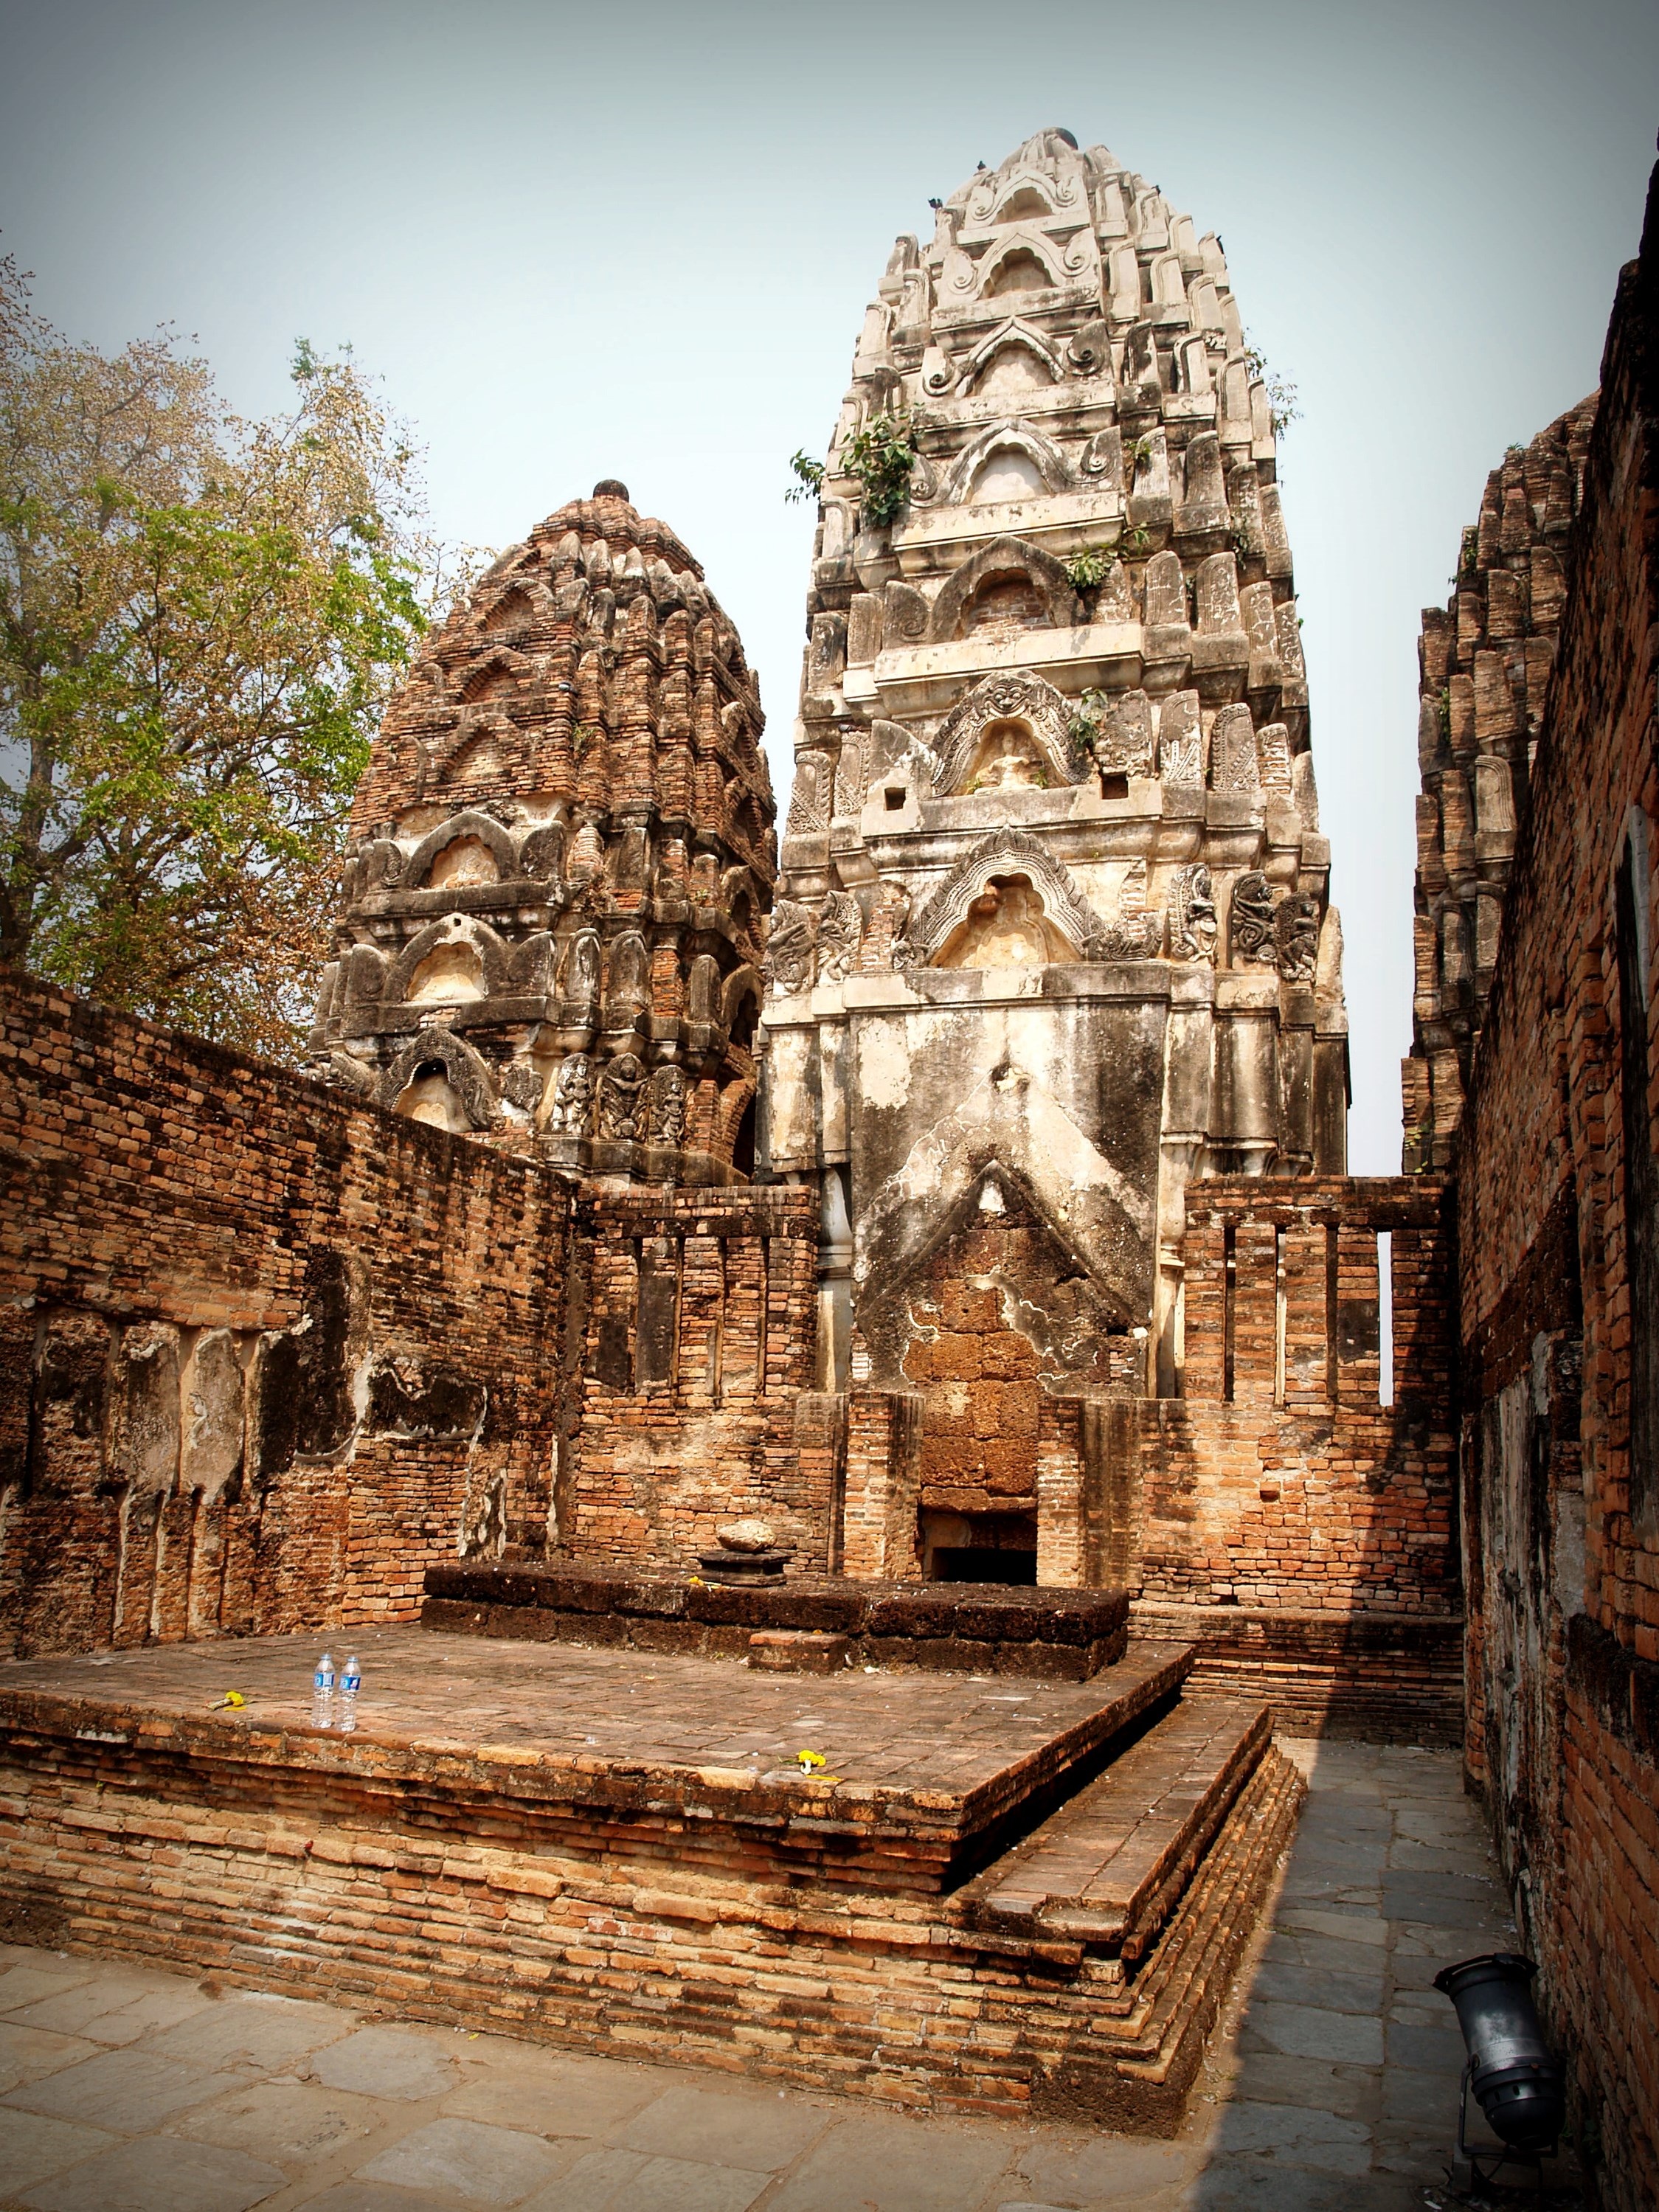
landscape, water, nature, outdoor, rock, light, architecture, sky, sunrise, sunset, vintage, view, building, old, travel, statue, twilight, park, lagoon, asia, ancient, cathedral, colorful, tourism, brick, place of worship, thailand, sculpture, art, temple, ruins, cambodia, monastery, mirror, lotus, beauty, buddha, culture, beautiful, india, historical, bangkok, lilly, reflex, figurehead, textures, viewpoint, pagoda, wat, ayutthaya, mai, sukhothai, destinations, statuary, archaeological site, unesco world heritage site, phuket, hindu temple, chiang, historic site, ancient history